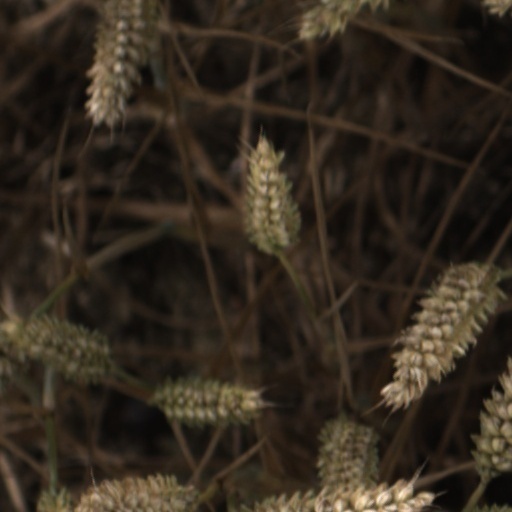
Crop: wheat